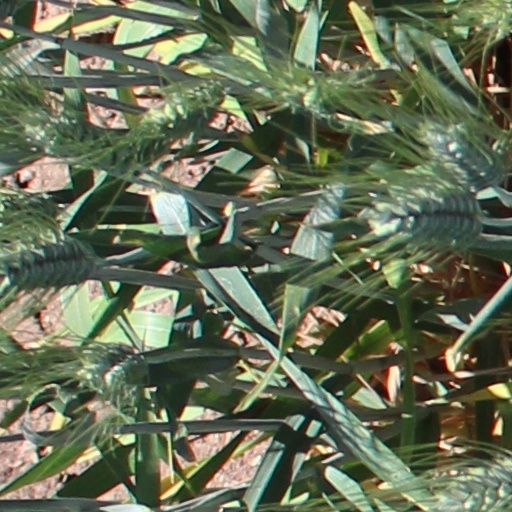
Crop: wheat